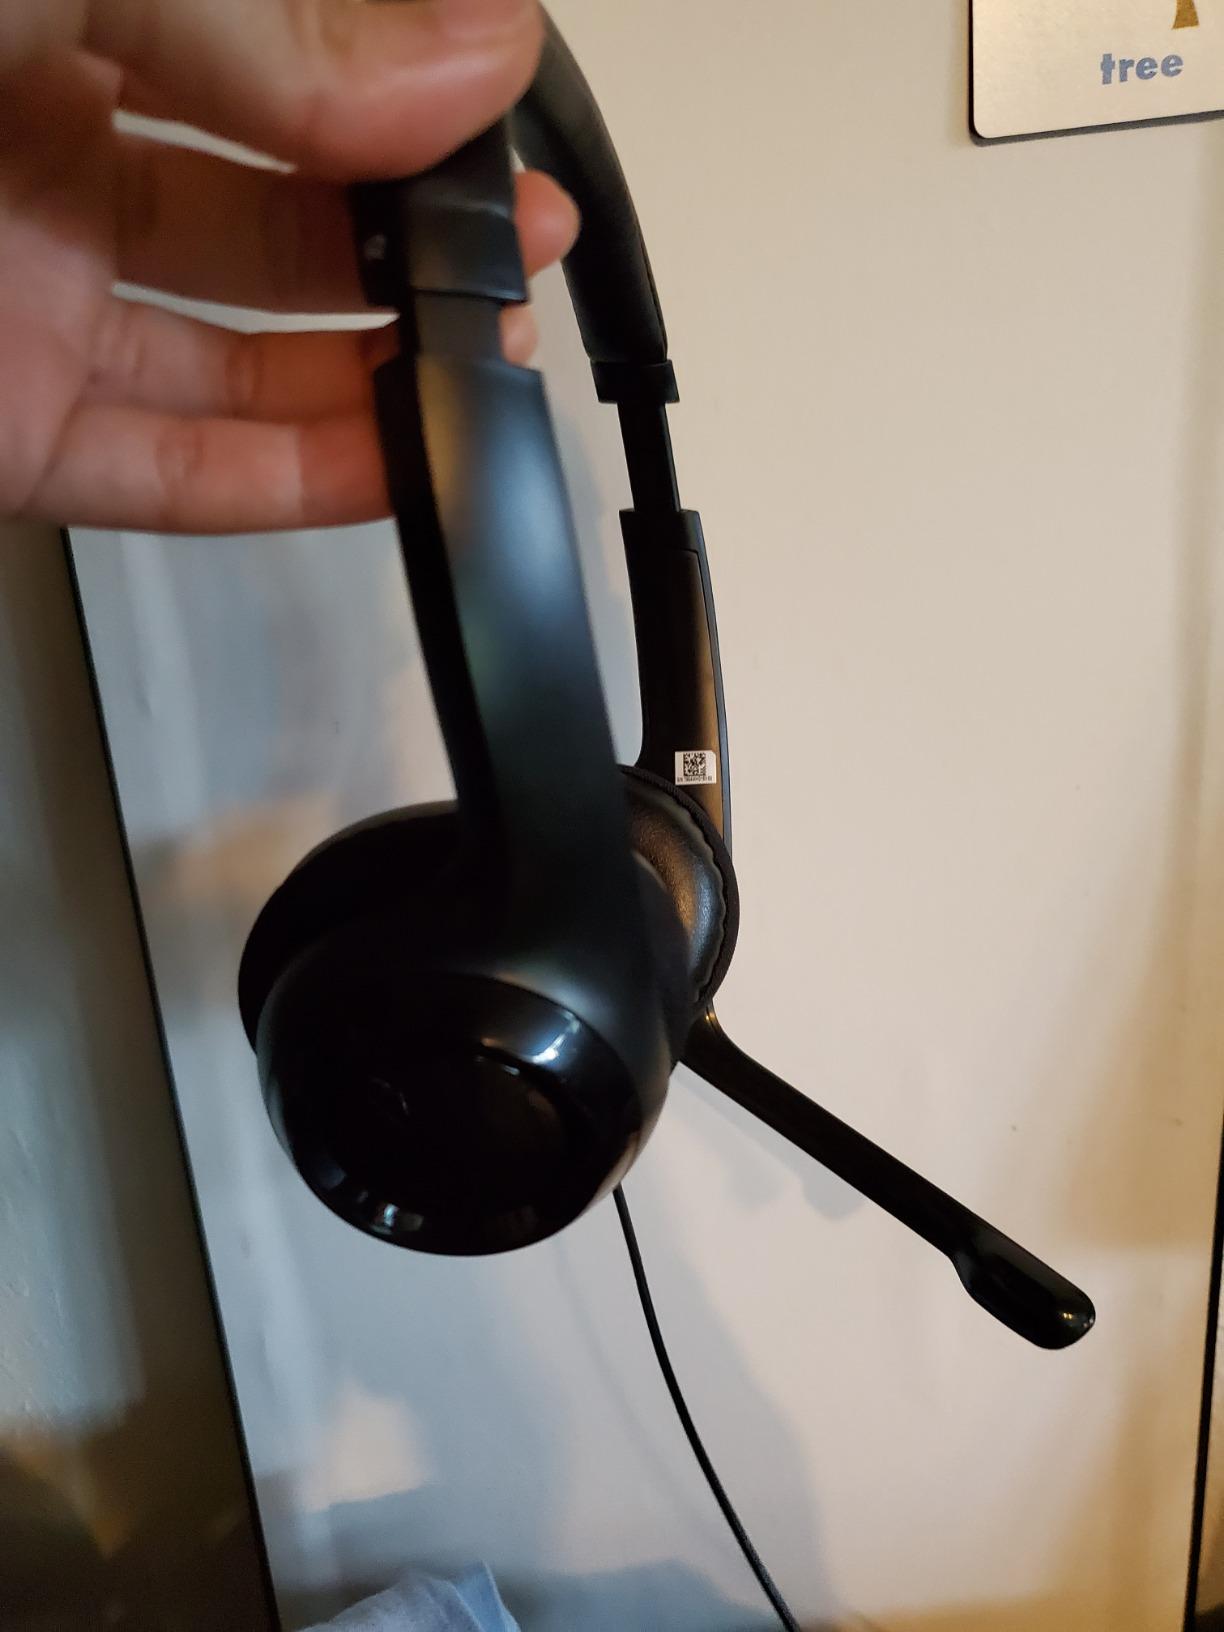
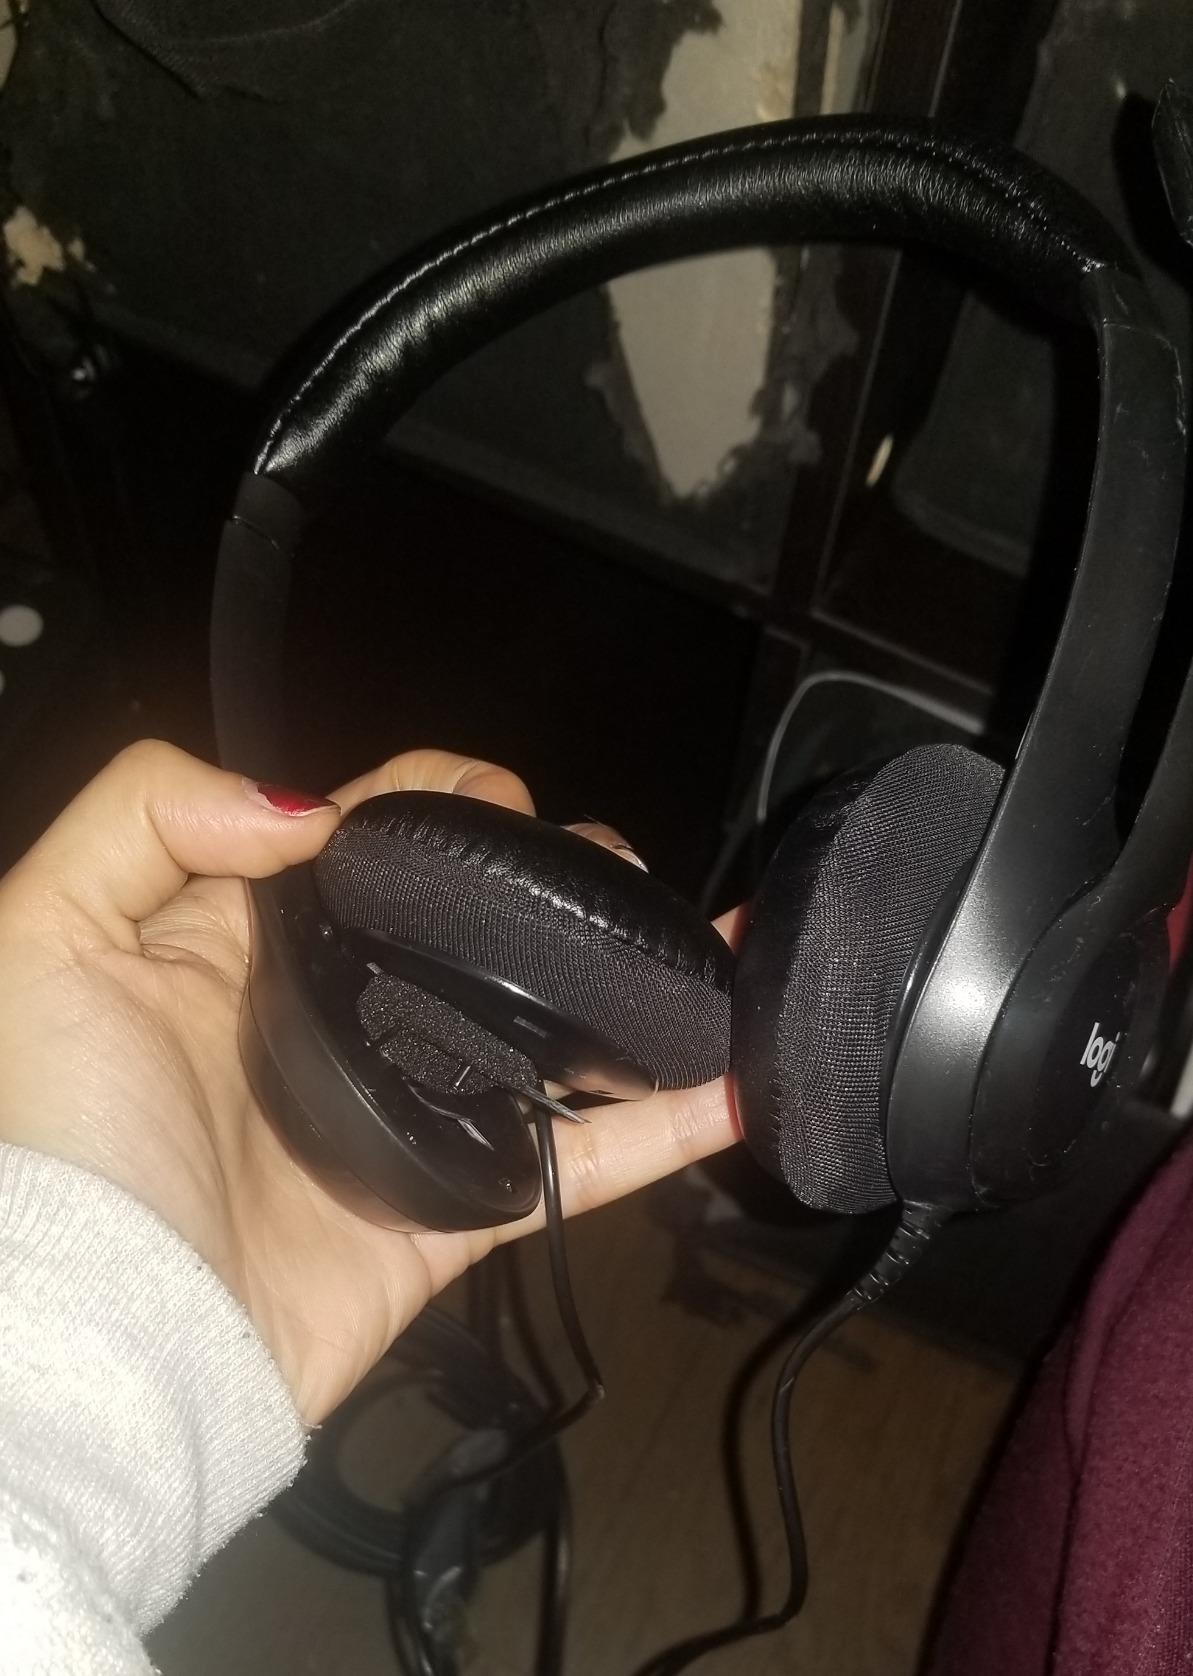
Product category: headphones
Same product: yes